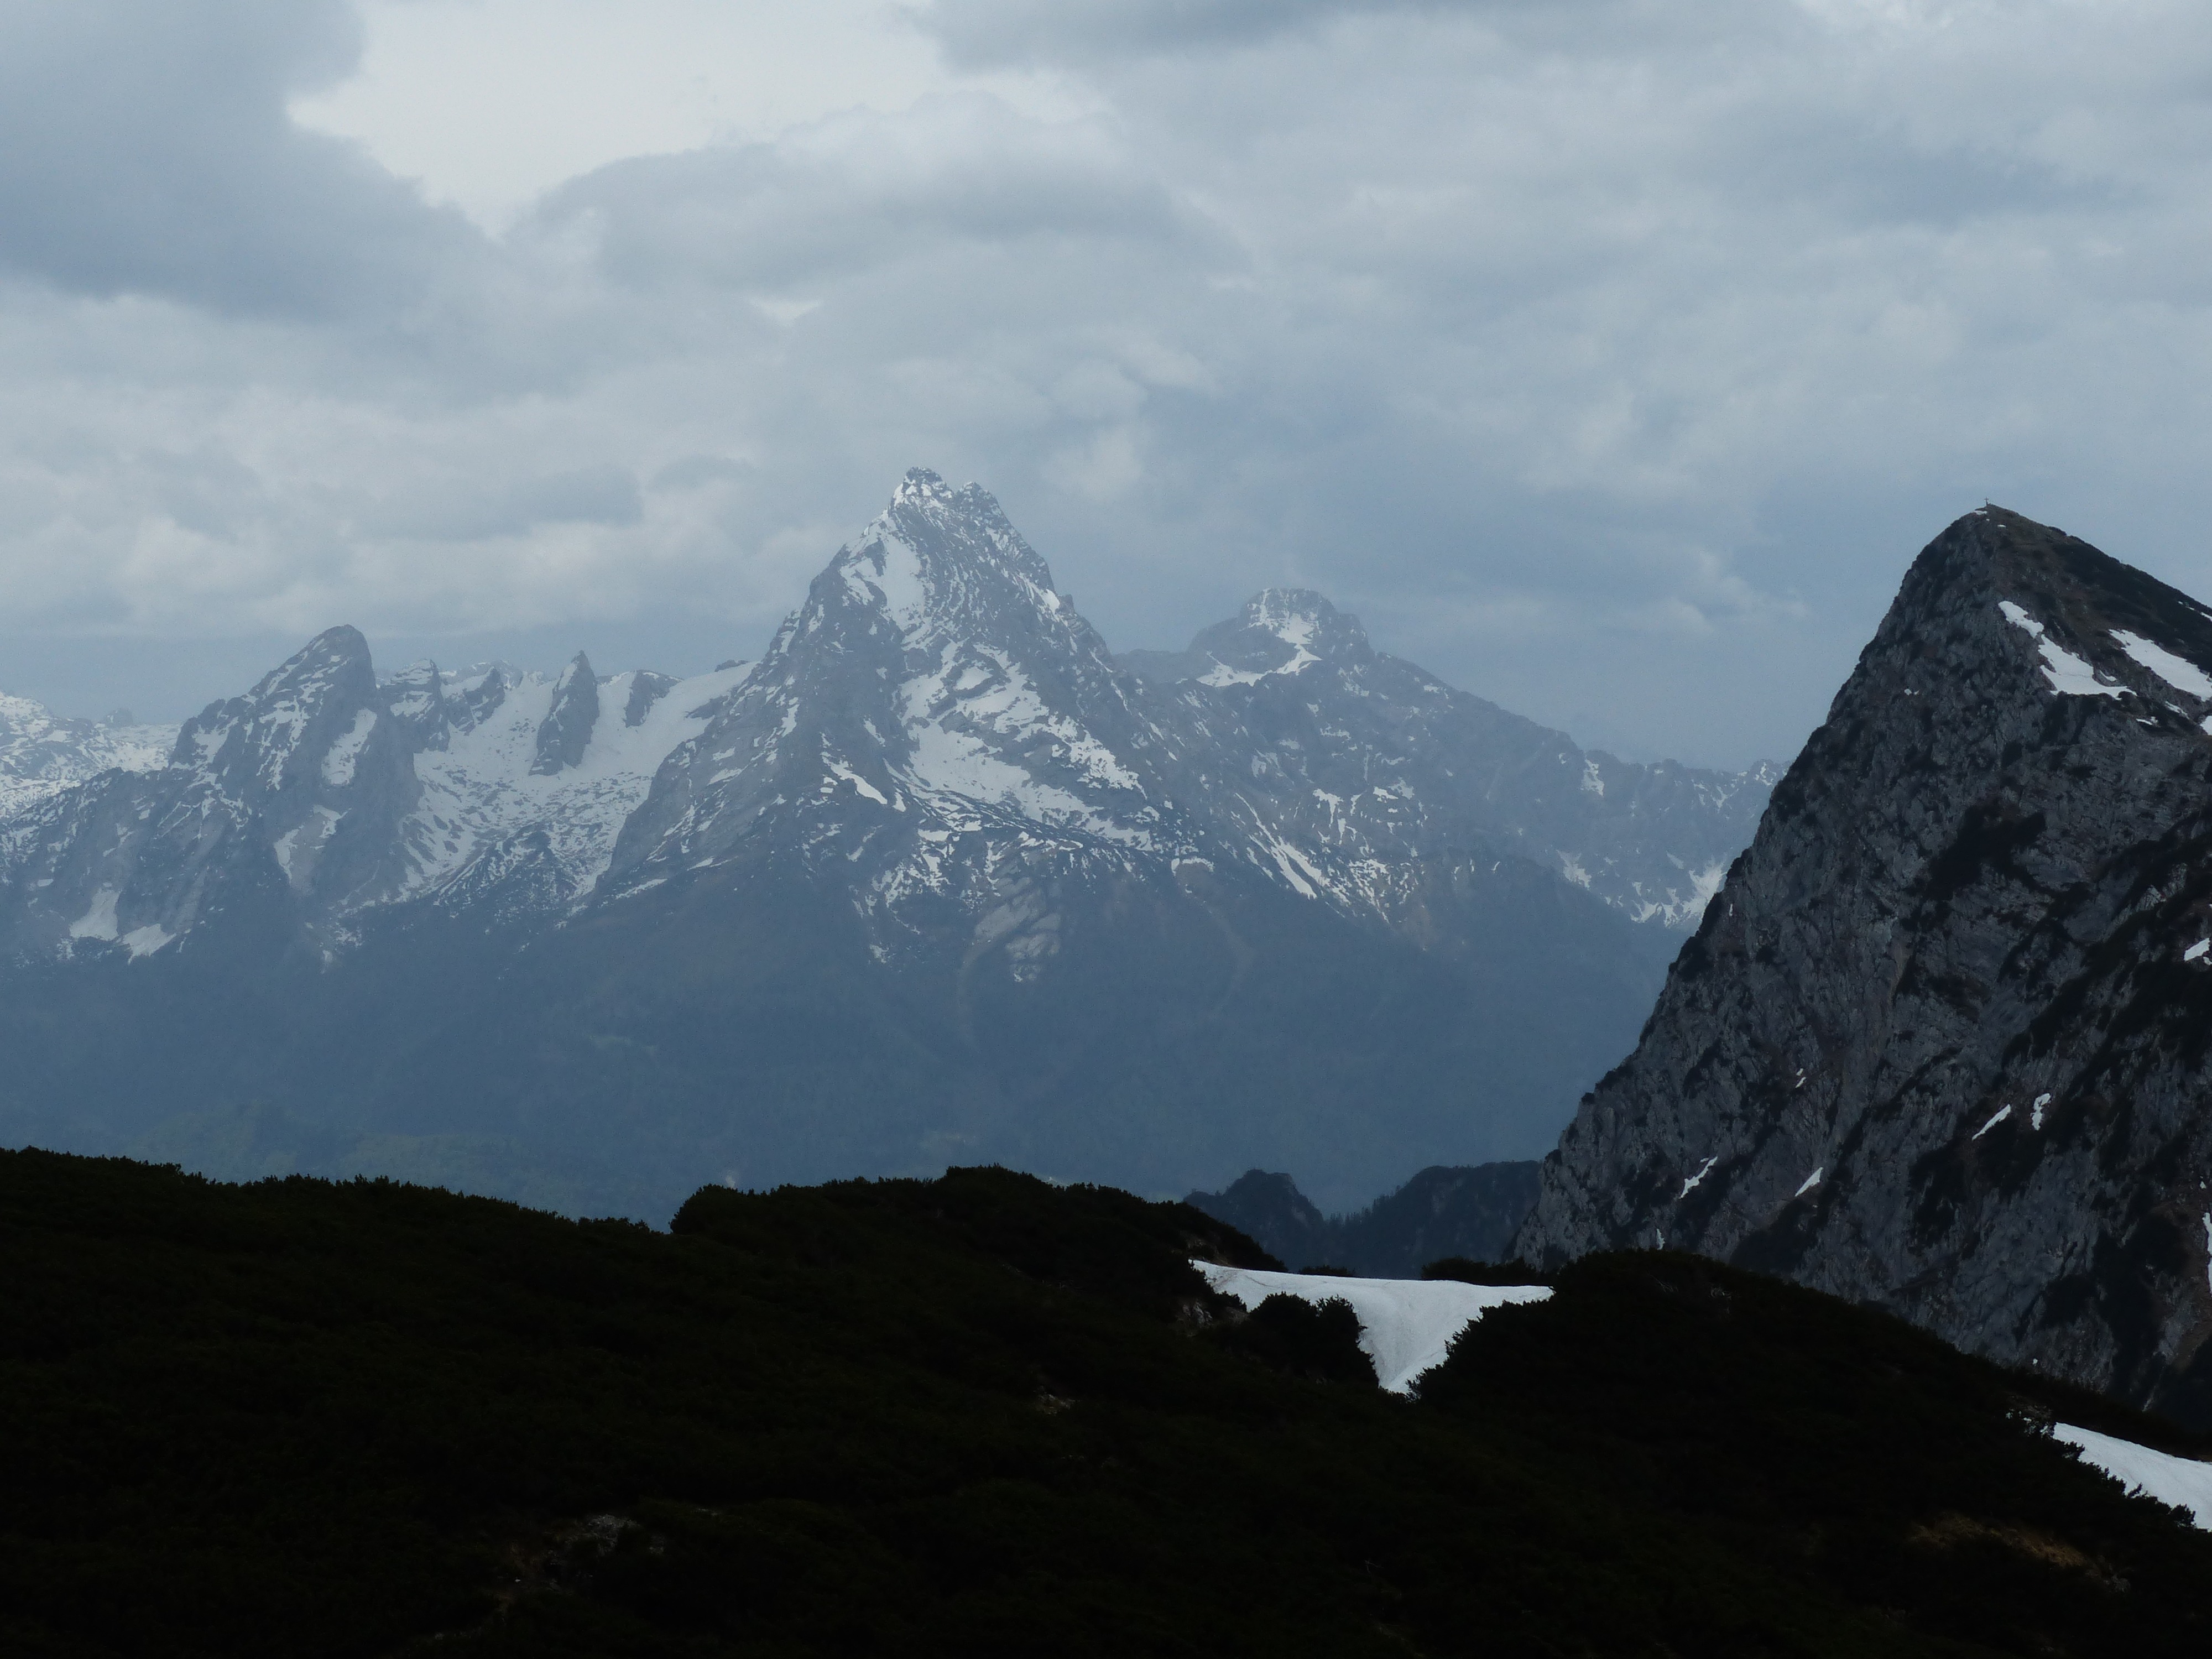
landscape, nature, rock, wilderness, mountain, snow, cloud, hill, adventure, valley, mountain range, alpine, highland, national park, ridge, summit, massif, alps, plateau, fell, watzmann, solid, berchtesgaden national park, berchtesgaden alps, landform, upper bavaria, mountain pass, main floor, great watzmann, kleiner watzmann, watzmannfrau, watzmann middle peak, geographical feature, mountainous landforms, watzmannkinder